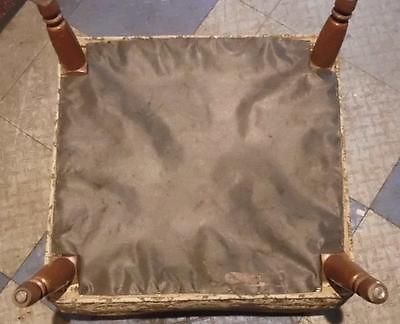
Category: chair